C. D. Howe

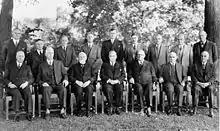
The 1939 Mackenzie King Cabinet; Mackenzie King in centre front row, Howe, second from the right in the rear row

In 1933, the Liberal Party was in opposition and considered Howe as a potential candidate for the House of Commons in the upcoming election. Howe, feeling political activism was bad for business, had not publicly expressed political views. Norman Platt Lambert, a Liberal Party official and friend of Howe, brought him to a meeting with Liberal Party leader William Lyon Mackenzie King on 20 January 1934. The two men were impressed with each other and, according to Lambert in his diary, Howe wanted a guaranteed Cabinet position were he to run in the new riding of Port Arthur. Mackenzie King accepted this deal and on 14 October 1935, Howe was comfortably elected to the Commons from Port Arthur, amassing a majority of 3,784. Across the country, the Liberals won a landslide victory, with 173 seats in the House of Commons to the Conservatives's 40. Mackenzie King appointed Howe to two portfolios: Minister of Railways and Canals and the first Minister of Marine. Howe was the only engineer in Cabinet, which was dominated by lawyers, and was the first engineer to serve in a Liberal government.